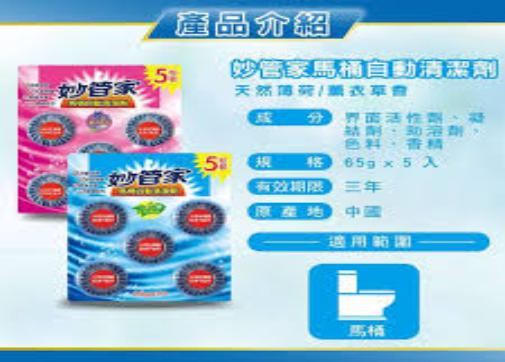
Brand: magicamah
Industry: Necessities